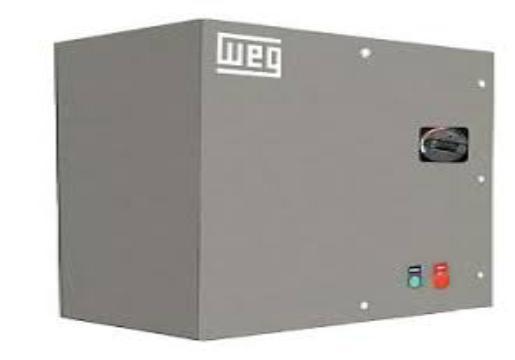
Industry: Others